Maykel Massó

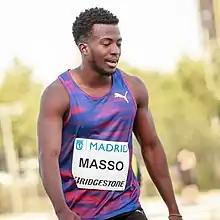
Massó in 2017

Maykel Demetrio Massó Bavastro (born 8 May 1999) is a Cuban long jumper. He won the bronze medal at the 2020 Summer Olympics. He competed at the 2015 World Championships in Beijing without qualifying for the final.